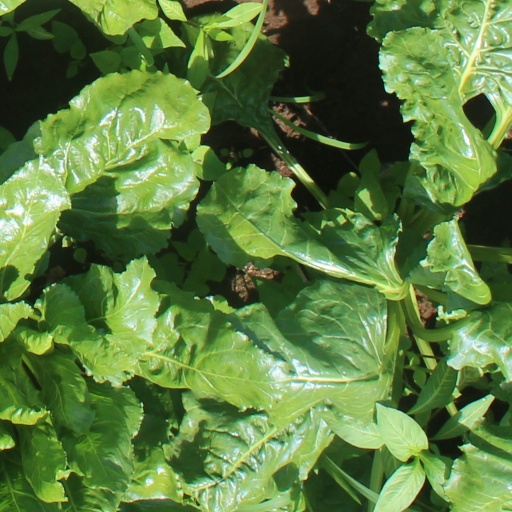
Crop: sugar beet